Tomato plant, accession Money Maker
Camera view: bottom (45 deg); turntable rotation: 30 degrees
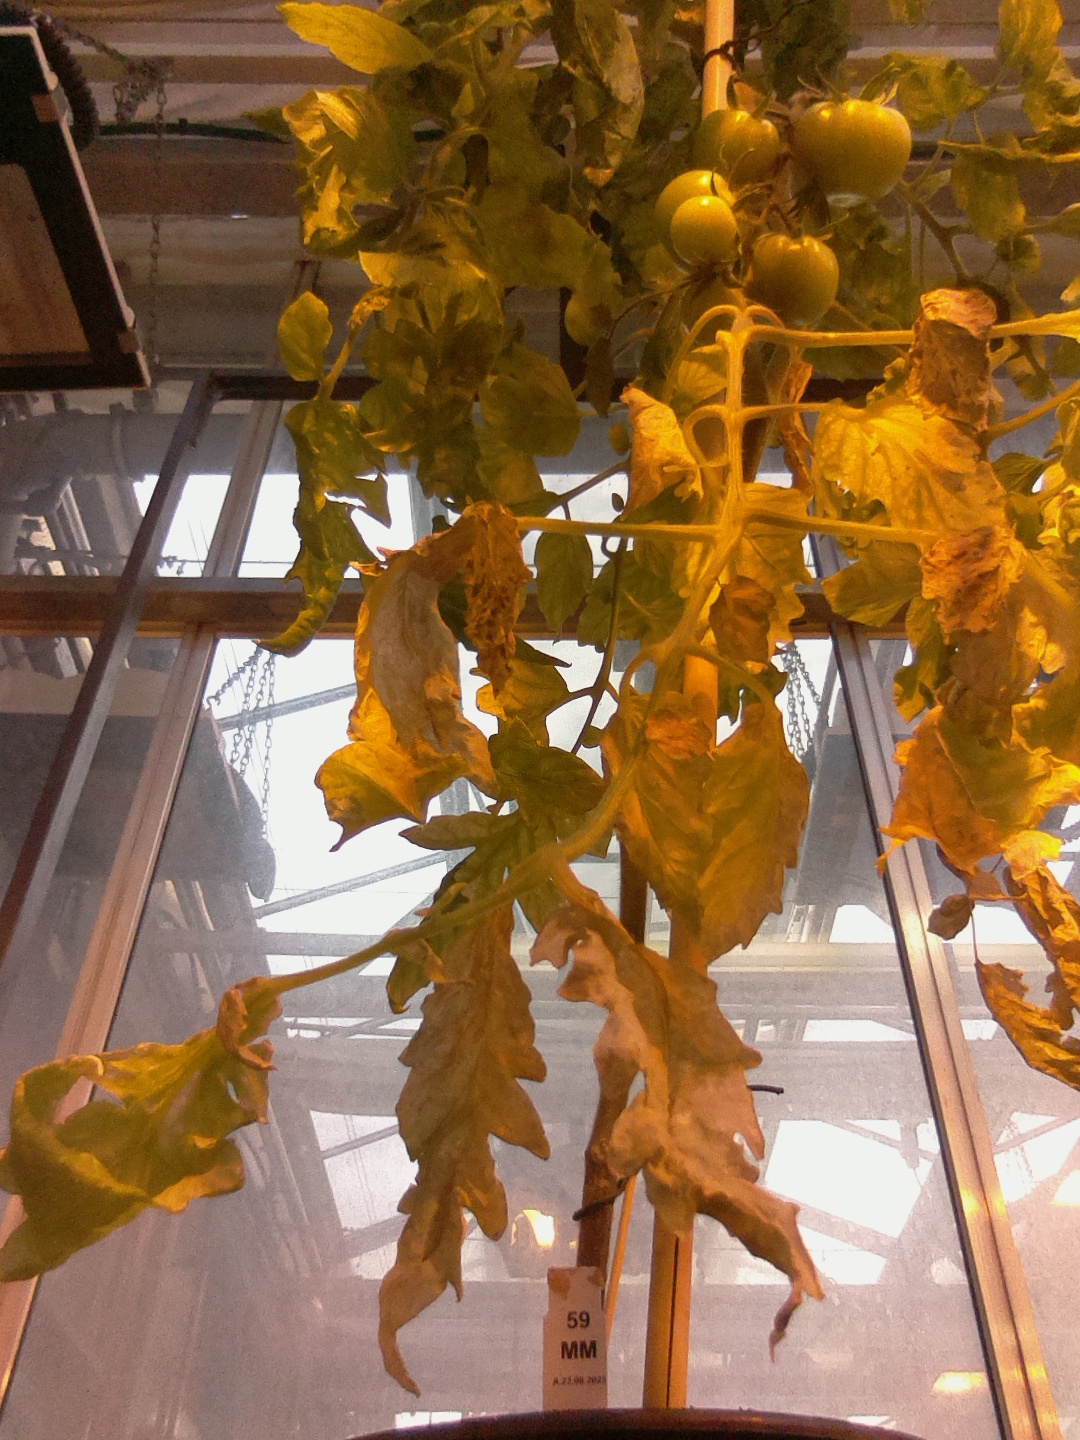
BBCH growth stage 79: 90% -100% of final fruit size